Jean-Charles-Alexandre Sallandrouze de Lamornaix

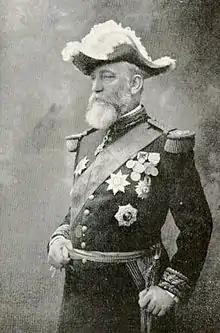
Admiral Sallandrouze

Jean-Charles-Alexandre Sallandrouze de Lamornaix (16 April 1840 in Paris – 18 September 1899 in Cherbourg) was a French admiral who served as the Chief of Staff of the French Navy from 1896 to 1898. He died on the "Formidable" in Cherbourg Harbour. He was decorated with the French Legion of Honor, Grand Cross of the Order of Saint Anna, the Order of Saint Stanislaus, the Order of Aviz, the Order of Christ of Portugal, the Order of the Holy Sepulchre, the Order of the Medjidie, the Order of the Sacred Treasure and